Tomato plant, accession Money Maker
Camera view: vertical (180 deg); turntable rotation: 30 degrees
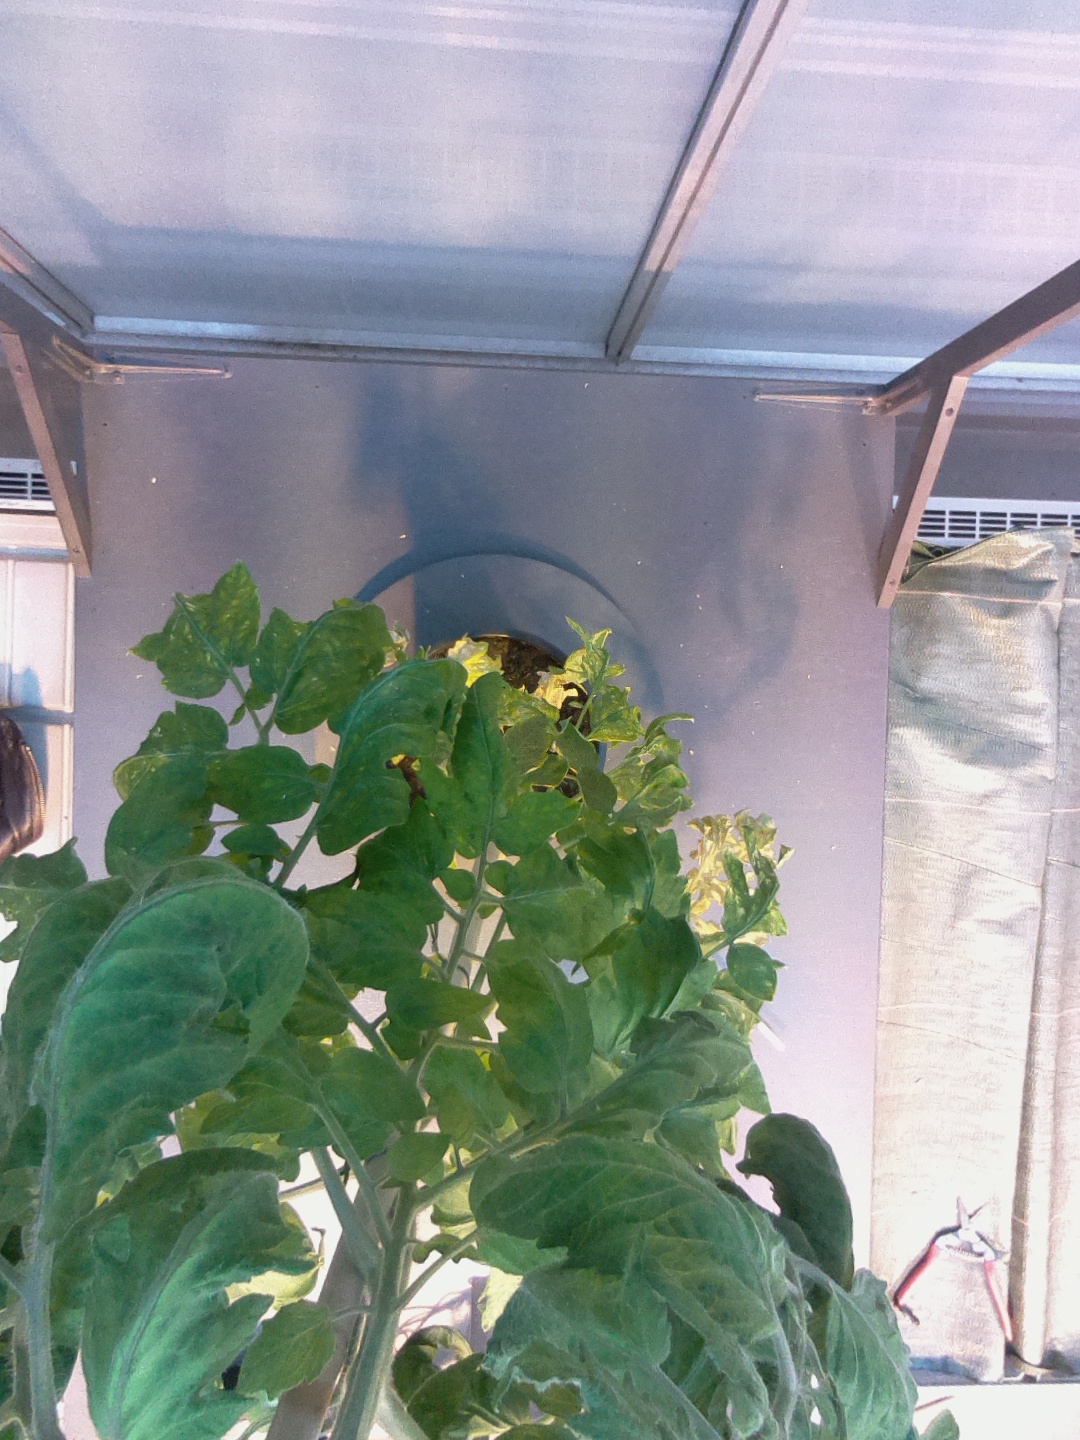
BBCH growth stage 72: 20%-30% of final fruit size